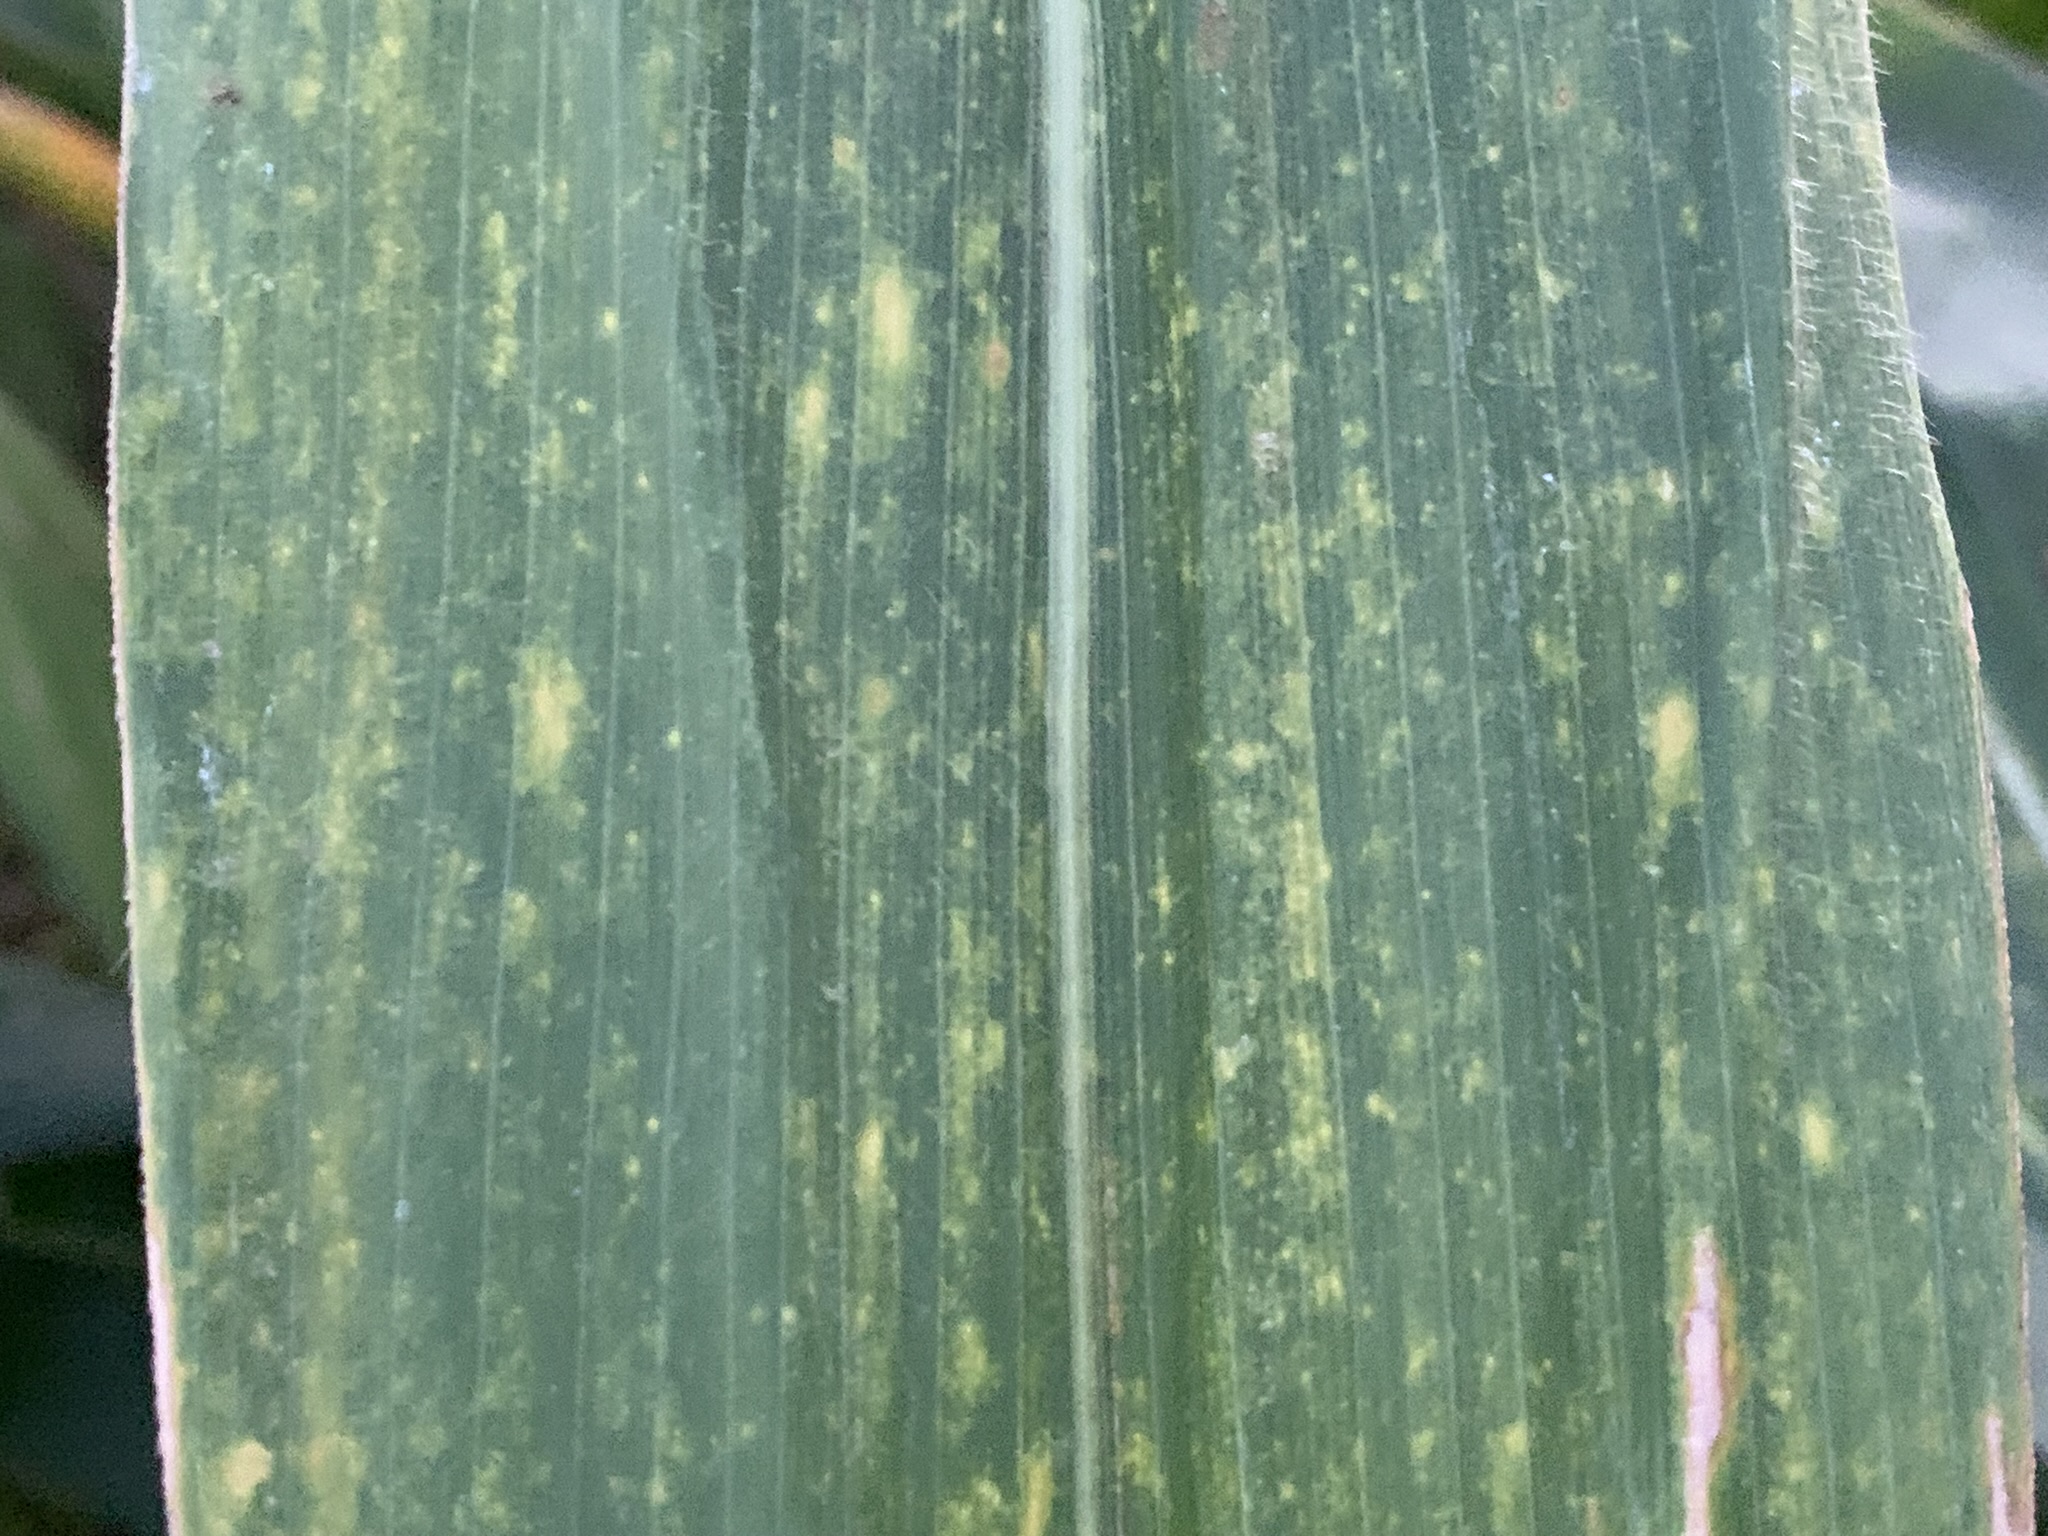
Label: MLN